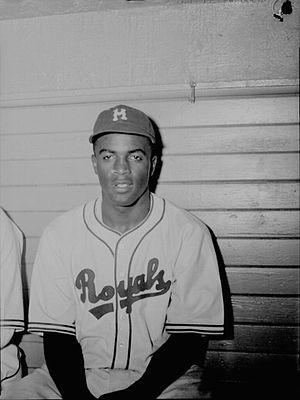
Le joueur de base-ball des Royaux de Montréal Jackie Robinson.
Cet article traite des événements qui se sont produits durant l'année 1946 au Québec.
Les Royaux de Montréal étaient une équipe professionnelle de baseball qui a joué à Montréal au Québec de 1897 à 1917 et de 1928 à 1960. Les Royaux ont évolué dans de la Ligue internationale et dans la ligue qui l’a précédée, la Ligue de l’est.